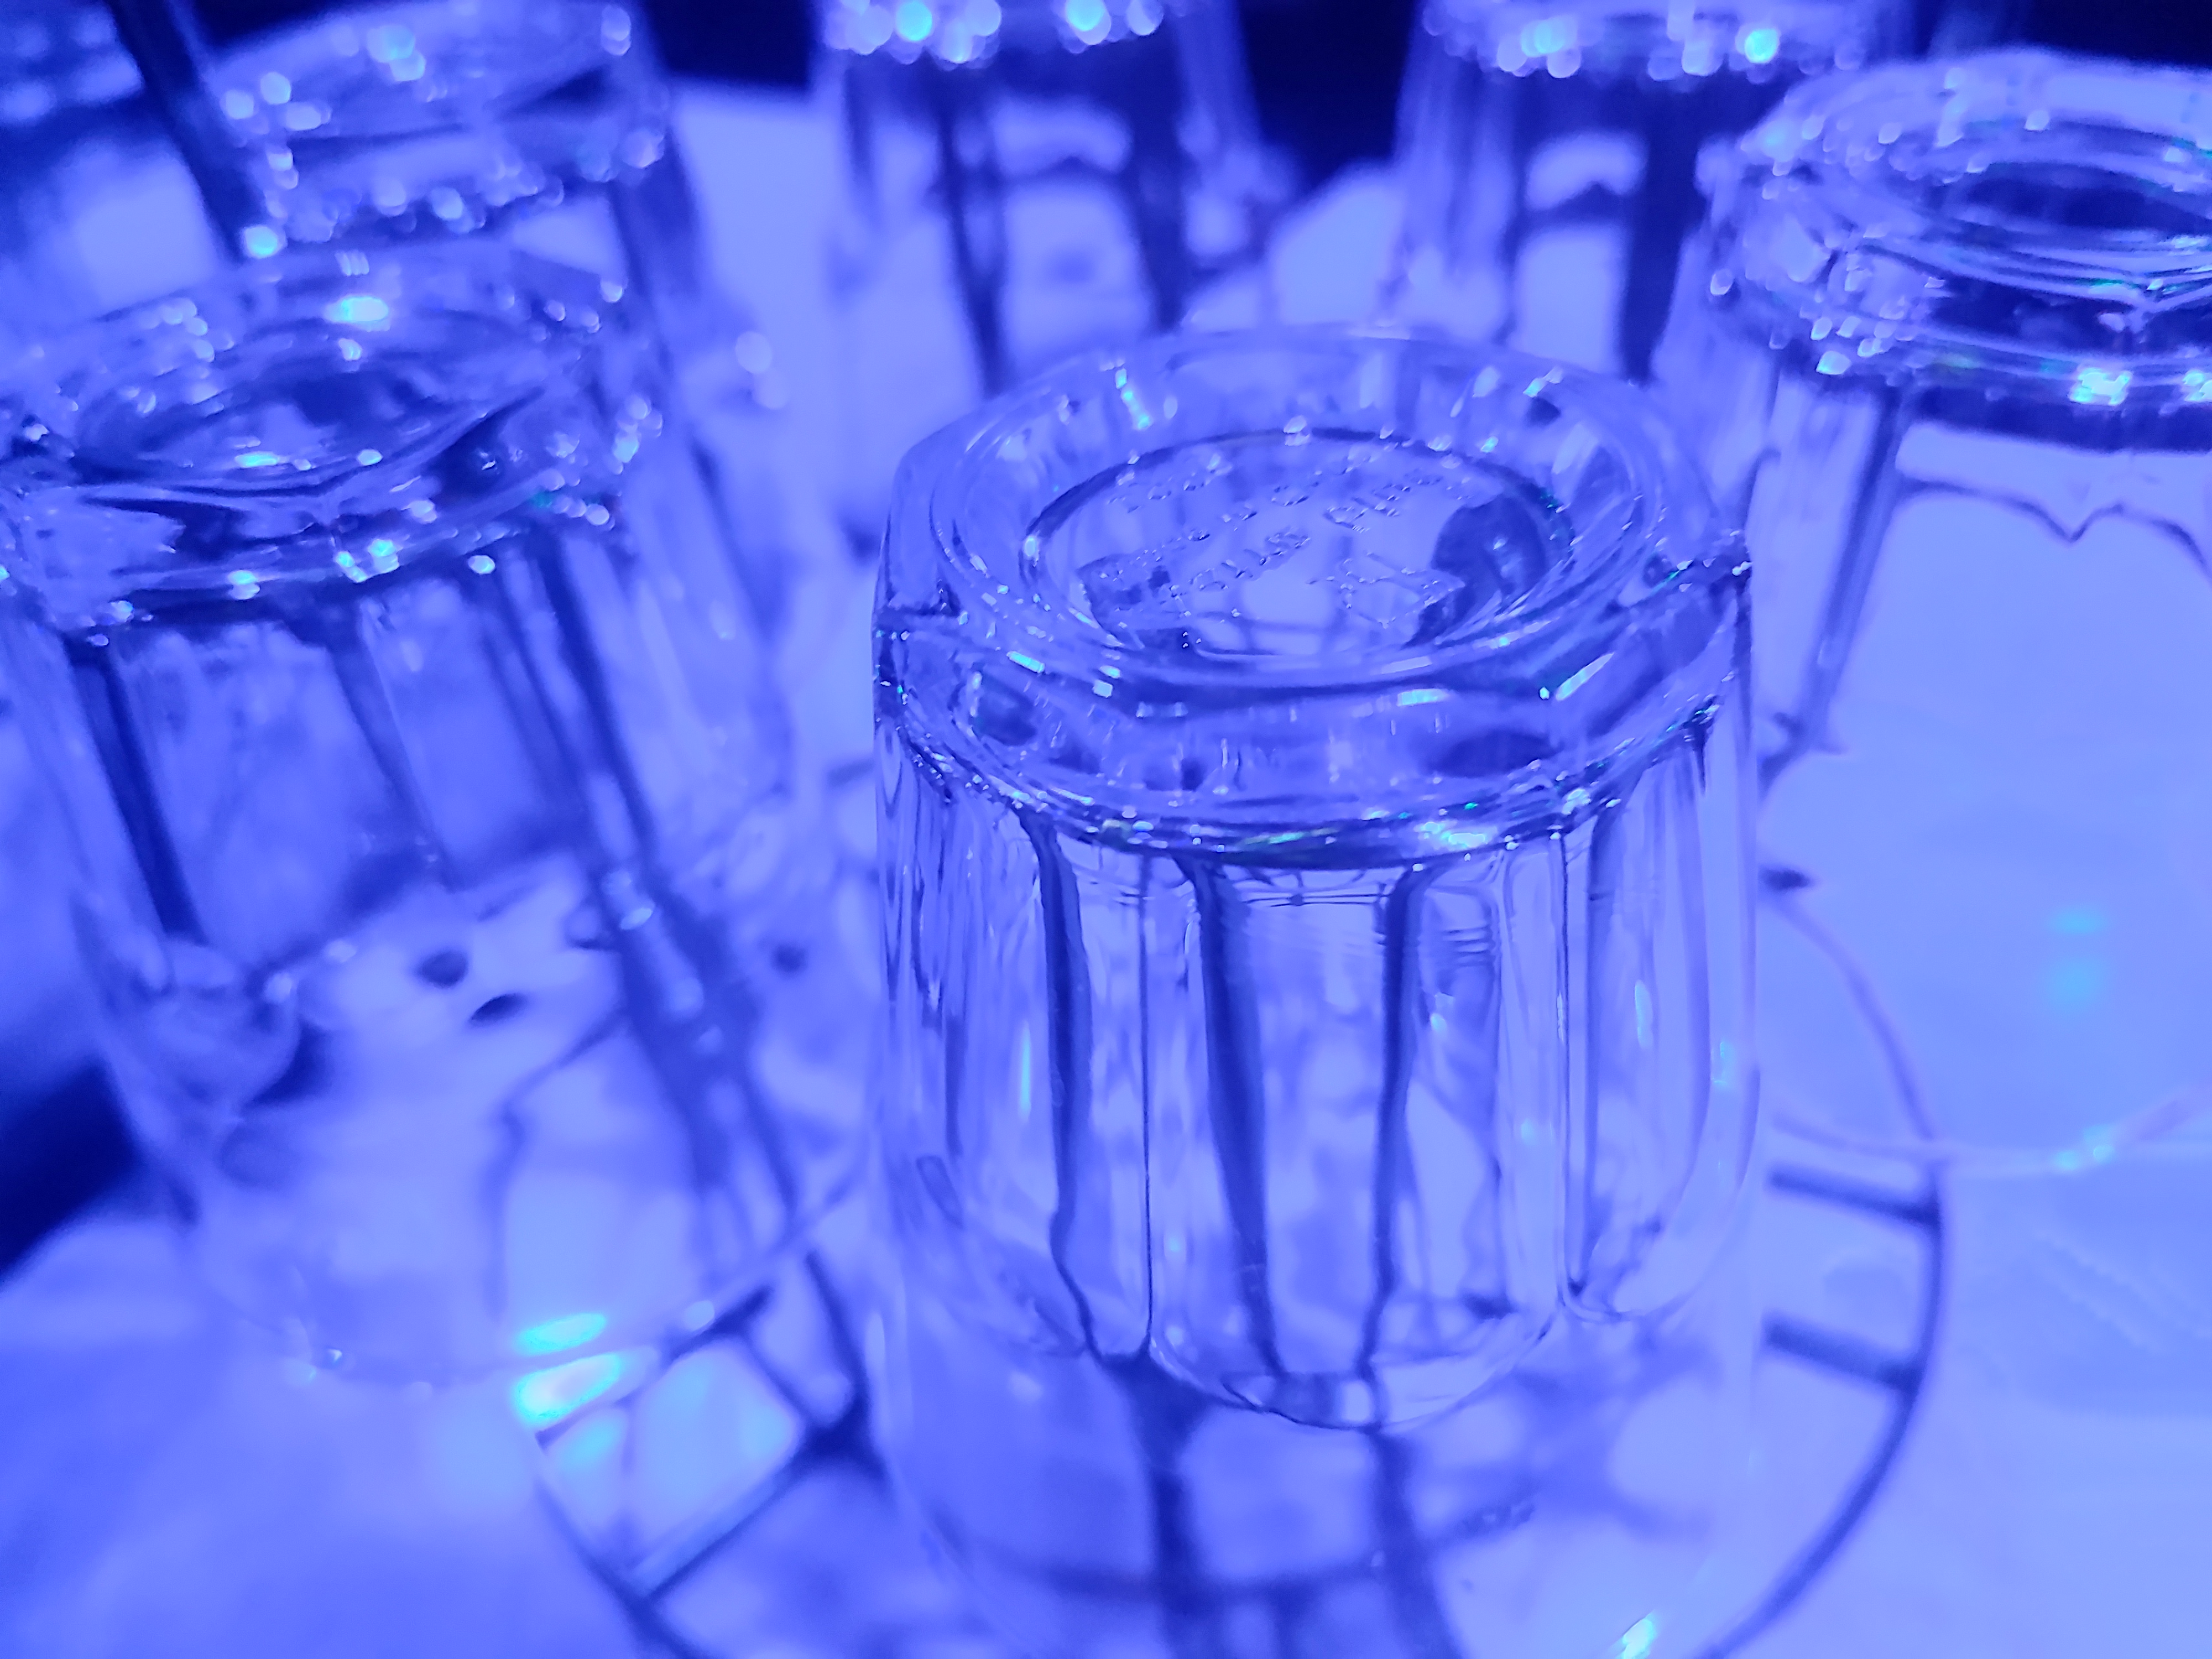
blue, cup, glasses, water, liquid, drinkware, tableware, azure, barware, purple, fluid, highball glass, stemware, drink, aqua, solution, glass, electric blue, Transparent material, drinking water, old fashioned glass, art, freezing, still life photography, event, distilled beverage, transparency, liqueur, annual plant, serveware